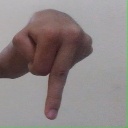
अक्षर: प